Jaromir Radke

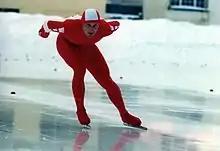

Jaromir Radke (born 28 May 1969) is a Polish speed skater. He competed at the 1992 Winter Olympics and the 1994 Winter Olympics.